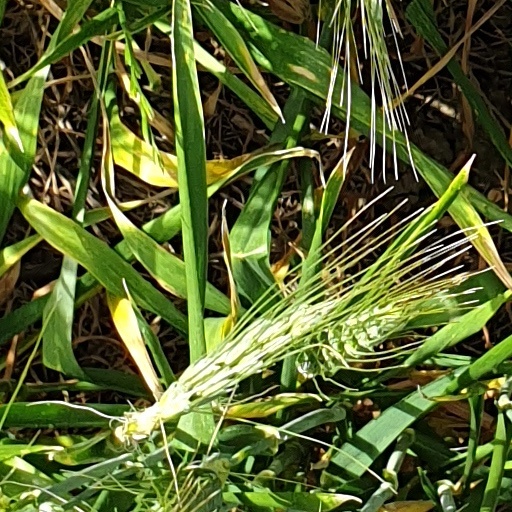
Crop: wheat